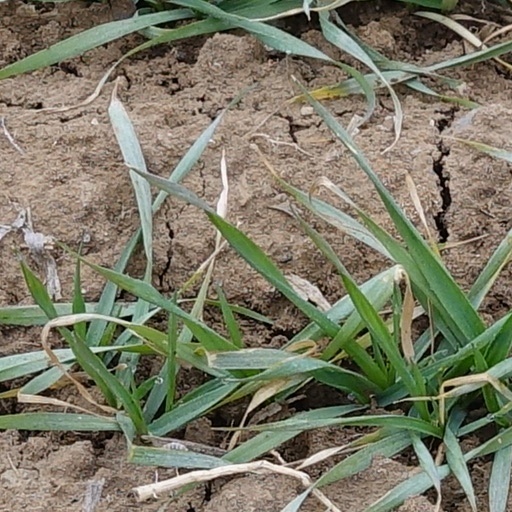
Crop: wheat